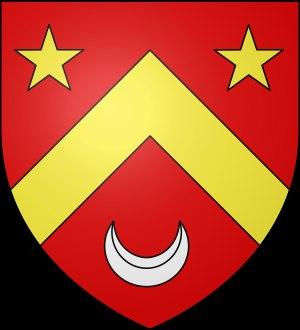
Fouchères, est une commune française, située dans le département de l'Aube en région Grand Est. Elle est traversée par la Seine.